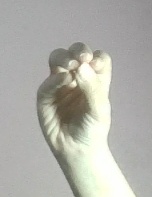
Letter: ha